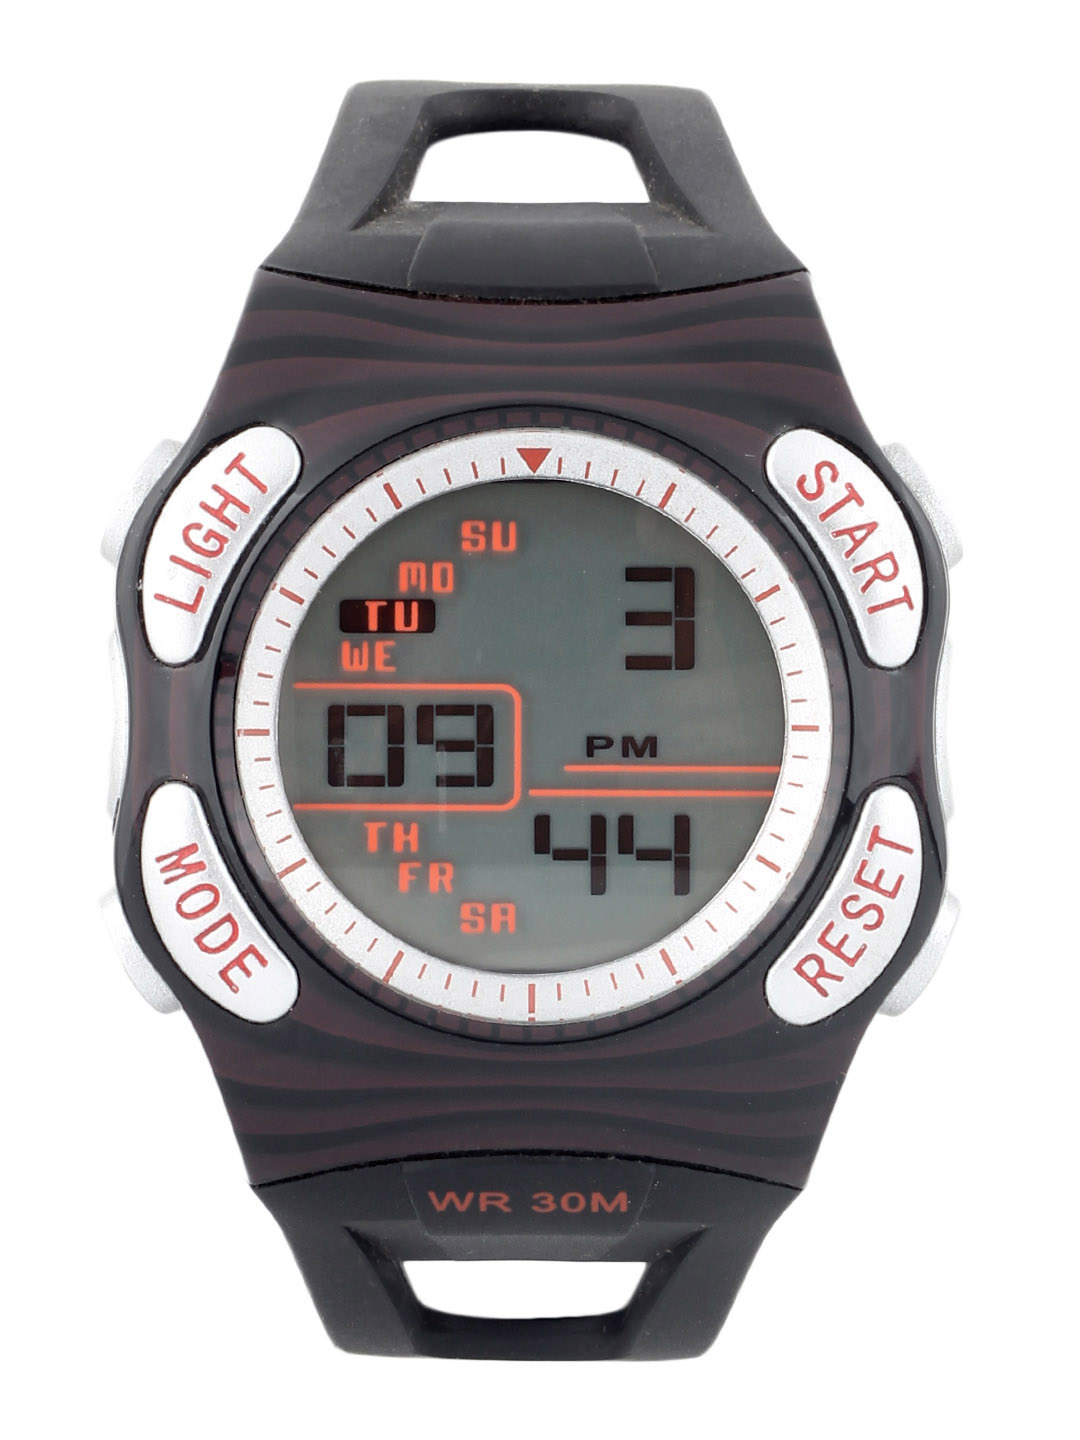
Maxima Men Attivo Digital Watch
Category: Accessories / Watches / Watches
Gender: Men
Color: Black
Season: Winter 2016
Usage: Sports